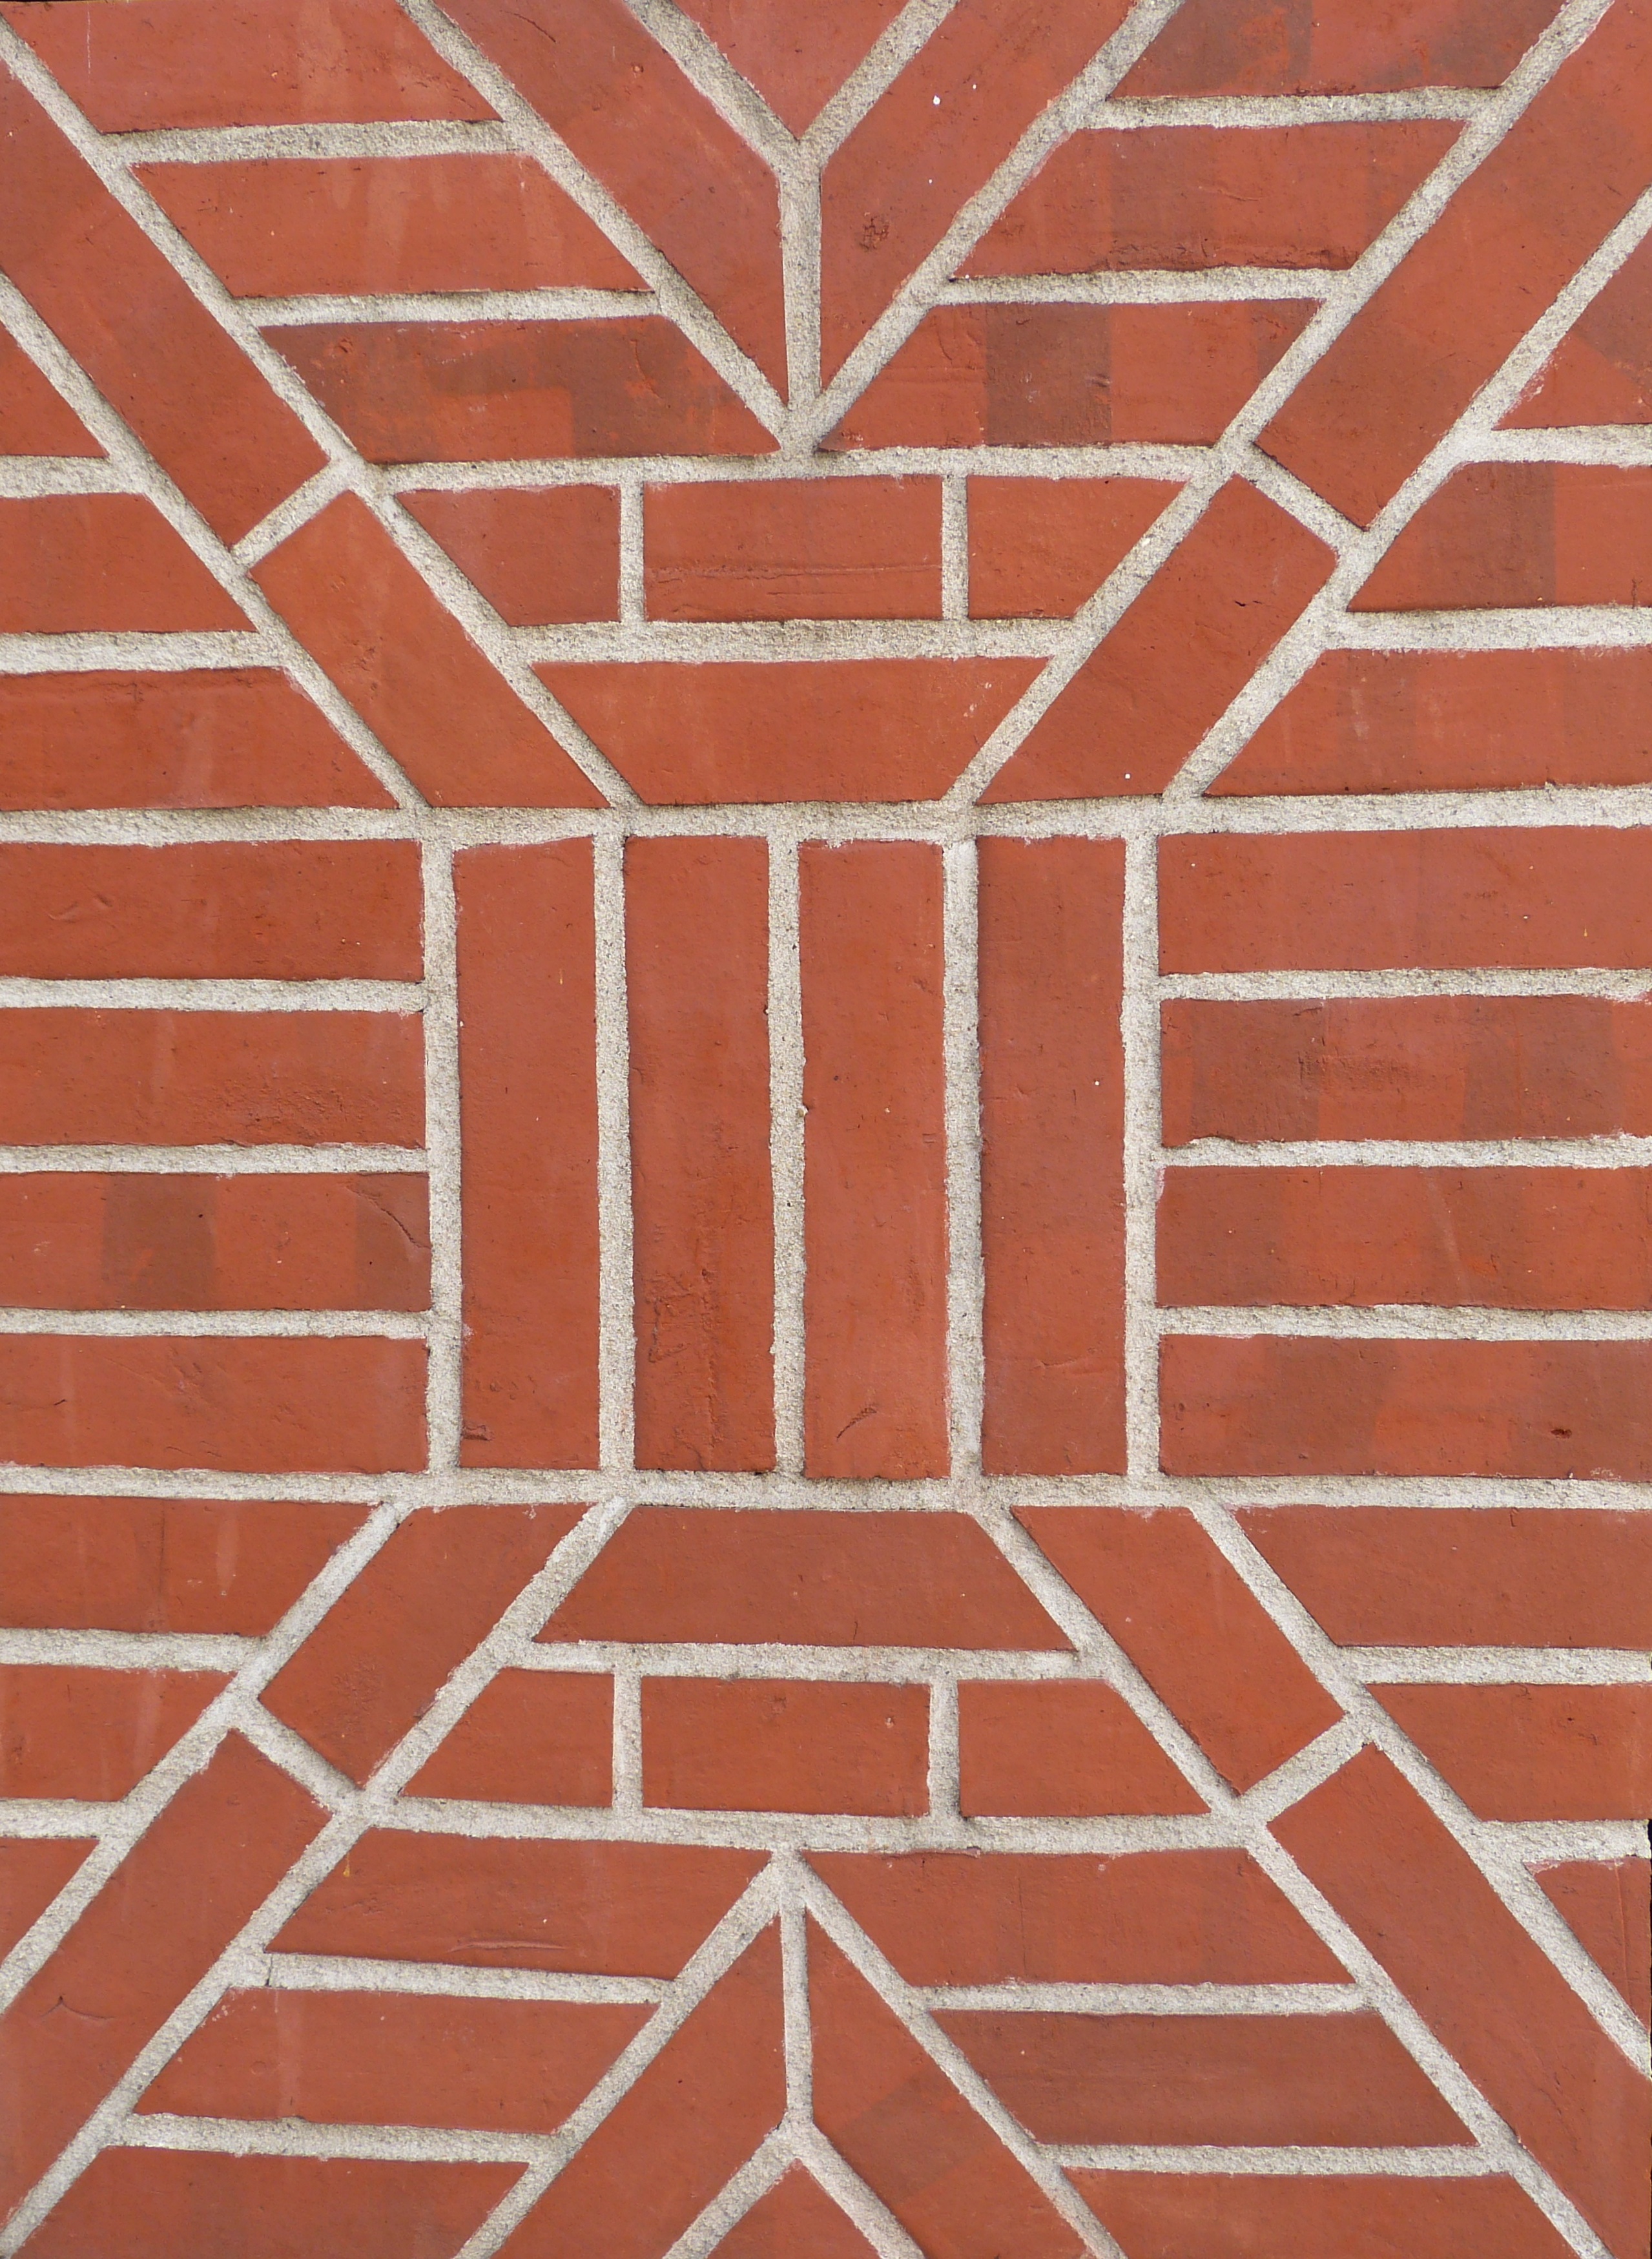
structure, floor, wall, pattern, line, square, facade, tile, brick, material, brick wall, background, rectangle, bricks, symmetry, brickwork, historically, bricked, clinker, hauswand, truss, flooring, road surface, outdoor structure